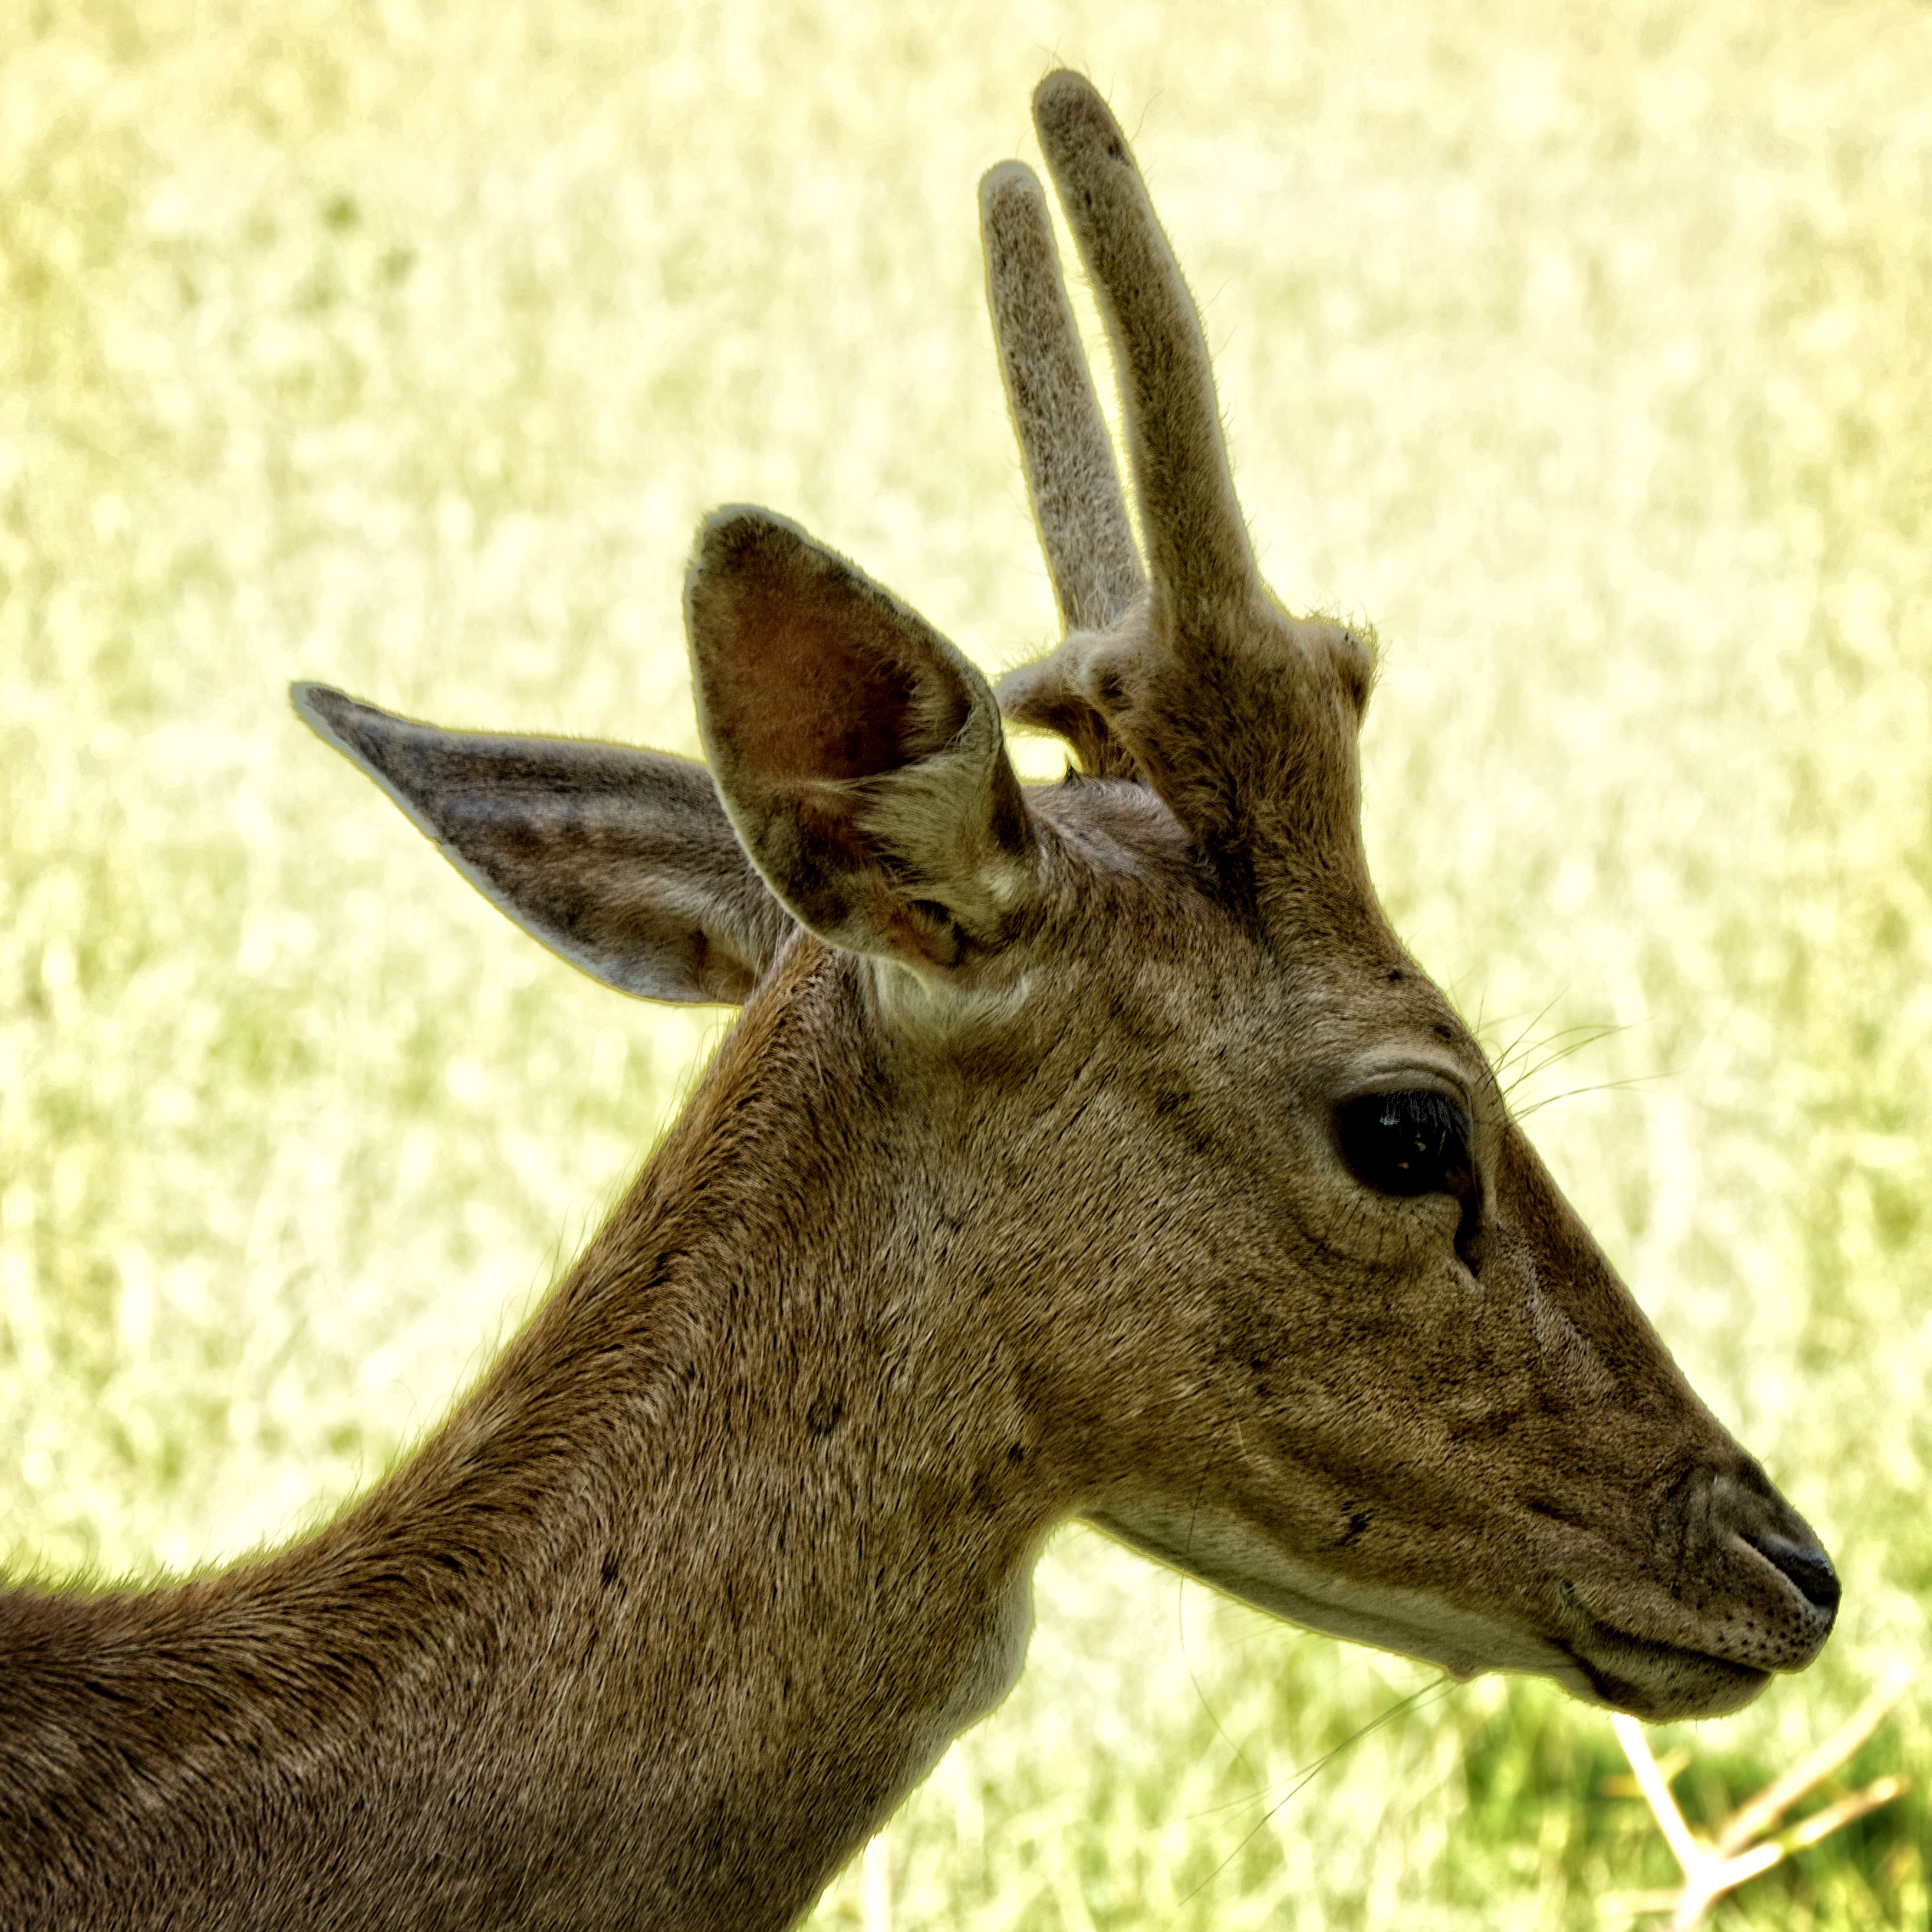
nature, wildlife, deer, horn, portrait, mammal, fauna, close up, wild animal, face, head, vertebrate, fallow deer, wildlife photography, animal portrait, young animal, white tailed deer, damm wild, musk deer